La secchia rapita

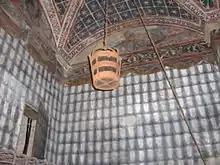
"The stolen bucket", inside the Ghirlandina Tower

Tassoni's mock-heroic manner was also found a fruitful model by Boileau, whose "Le Lutrin" (The Lectern, 1674–83) recounts a feud between the priest and the choirmaster of a French church. There the priest tries to position a reading-desk so as to obscure his rival from the sight of the congregation in a conflict that ends with champions of both sides gathering in a bookstore to pelt each other with books.